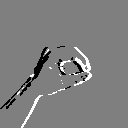
ASL letter: o